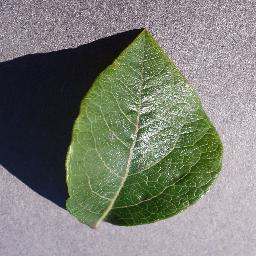
Label: Blueberry___healthy